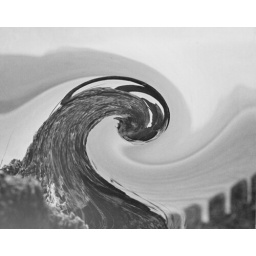
Skull of a black goat in foreground, and Castle Wall and bay of Alanya (Turkey) in background.